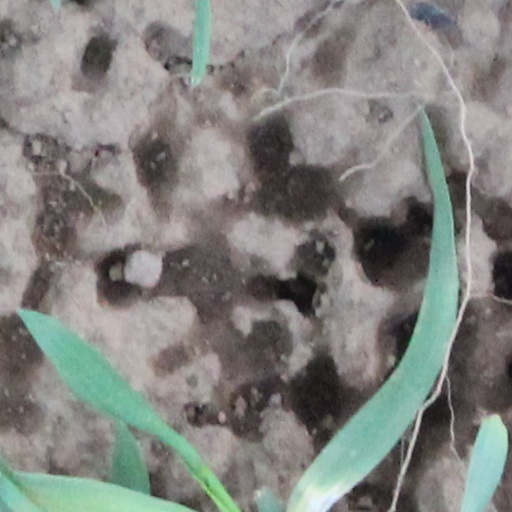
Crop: wheat